Scania K series

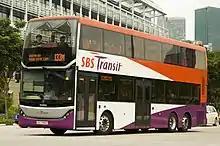
SBS Transit Scania K310UD

SBS Transit received a K310UD demonstrator unit with Gemilang Coachwork bodywork, registered as SBS7888K on 26 March 2010. After a short revenue service stint, this bus is currently designated as a permanent training bus at Hougang Bus Depot. the demonstrator Scania K310UD bus (SBS7888K) was powered by Scania DC9 18 310 5-cylinder turbocharged engine and fitted with a 6-speed automatic ZF Ecomat 6HP 604C transmission.